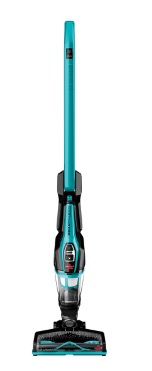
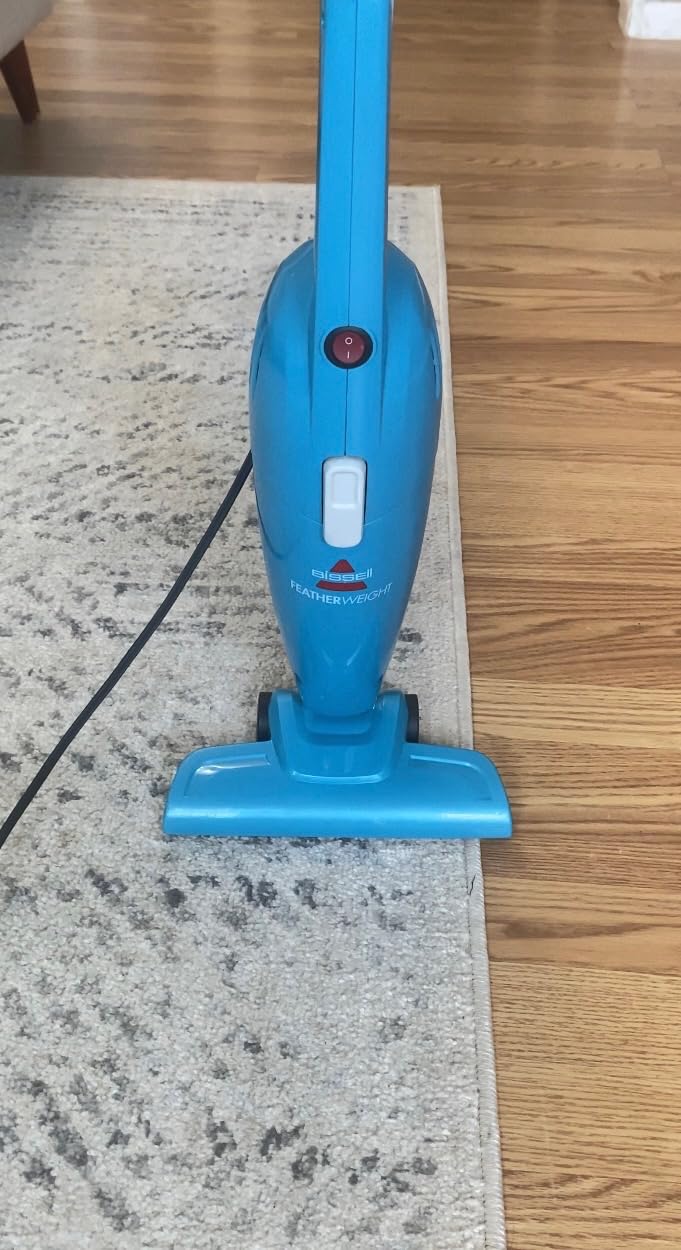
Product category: items_vacuum
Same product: no